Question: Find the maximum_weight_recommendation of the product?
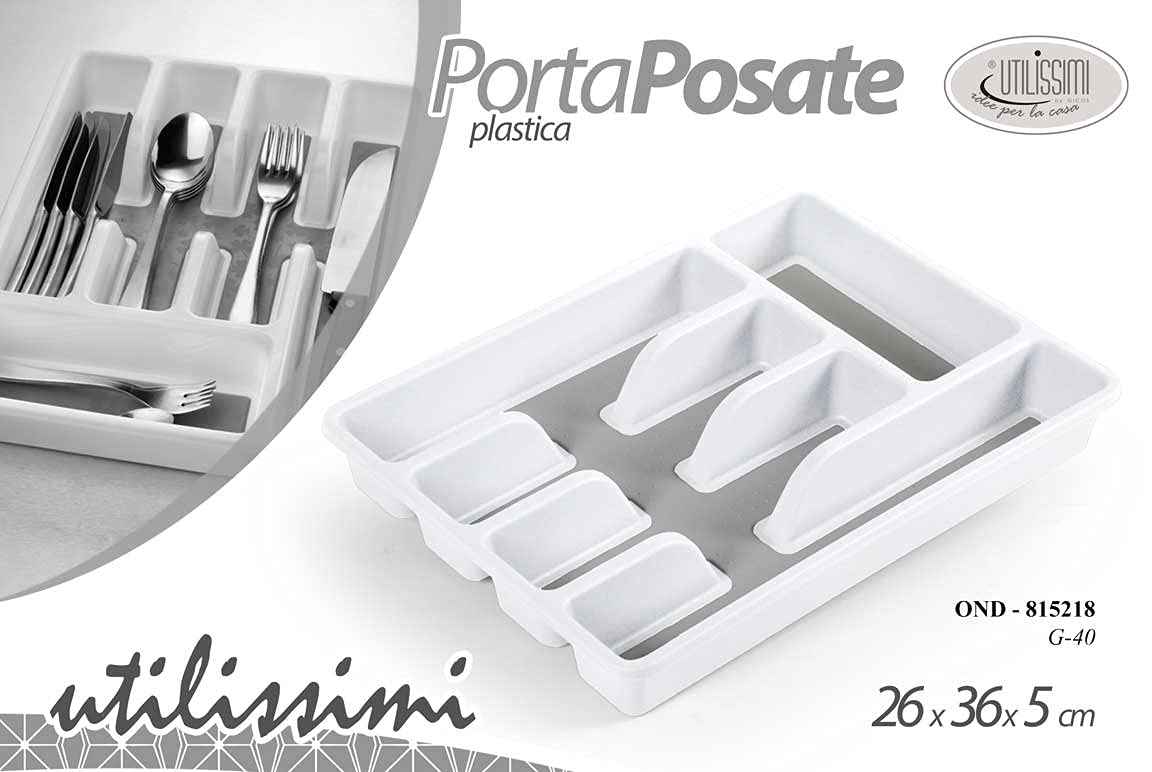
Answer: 815218.0 pound